Bishkek

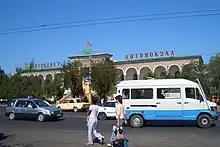
A typical Bishkek passenger van passes by the East Bus Terminal

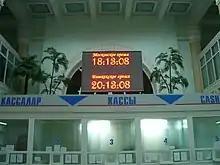
The electronic board in the main hall of Bishkek-2, the main train station, shows Bishkek and Moscow time.

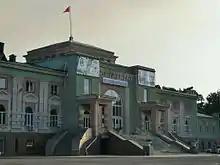
Bishkek-2 railway station

Public transportation includes buses, electric trolleybuses, and public vans (alternatively known as minibuses or known in Russian as "marshrutka"). The first bus and trolley bus services in Bishkek were introduced in 1934 and 1951, respectively.